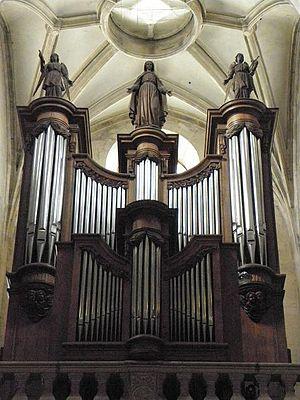
Grandes-orgues de la Co-cathédrale N.D. de Bourg en Bresse (01)
La cocathédrale Notre-Dame de l'Annonciation de Bourg-en-Bresse, longtemps seule église paroissiale des Burgiens après la suppression de la paroisse Saint-Pierre, fut de 1515 à 1534 le siège de l'éphémère diocèse de Bourg. Elle est classée au titre des monuments historiques le 21 décembre 1914. Elle a été érigée en cocathédrale du diocèse de Belley-Ars en 1992.